Baikal-Lena Nature Reserve

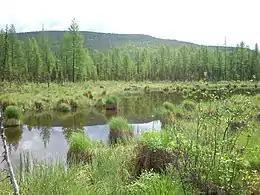
Swamp in Baikal-Lena

As a strict nature reserve, the Baikal-Lena Reserve is mostly closed to the general public, although scientists and those with 'environmental education' purposes can make arrangements with park management for visits. There are three 'ecotourist' routes in the reserve, however, that are open to the public, but written permits must be obtained in advance at the reserves main offices in Irkutsk. The boundaries of the reserve do not extend over the waters of the lake, so it is possible to undertake water tours along the coast. The reserve also permits group rafting trips on the Lena River upon written application and approval.